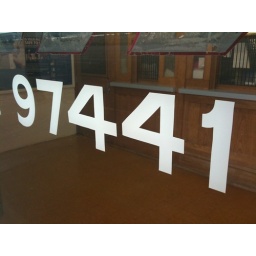
I really liked the window sign in this Post Office in Gardiner, OR.